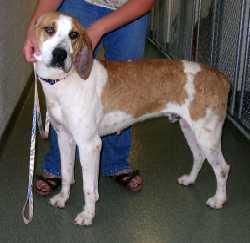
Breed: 216-n000063-Walker_hound